List of Case Closed episodes (seasons 16–30)

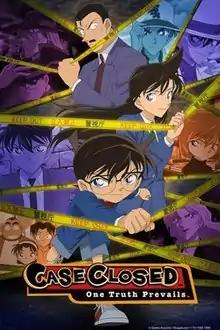
Second North American anime key visual featuring Gin, Vodka, Shinichi Kudo (Jimmy Kudo), Genta Kojima (George Kaminski), Ayumi Yoshida (Amy Yeager), Mitsuhiko Tsuburaya (Mitch Tennison) (left), Kogoro Mori (Richard Moore), Ran Mori (Rachel Moore), Conan Edogawa (center), Heiji Hattori (Harley Hartwell), Kid the Phantom Thief (Kaito Kid), Ai Haibara (Anita Hailey), and Vermouth (right)

Crunchyroll began simulcasting the series in October 2014, starting with episode 754. It was revealed in February 2023 that TMS Entertainment commissioned a new English dub of "Case Closed", with episodes of the anime beginning streaming on Tubi that same month, starting at episode 965. This marked the first English dub for the series since 2010. The dub is produced by Florida-based studio Macias Group with a new dub cast (except for the voices of Shinichi, Conan, Ran, Kogoro, and Kaito Kid, whose voice actors were retained from the Bang Zoom! Entertainment home video dubs).